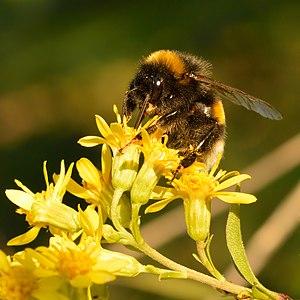
Bombus cryptarum est une espèce d'insectes hyménoptères de la famille des Apidae, un bourdon du genre Bombus et du sous-genre Bombus. Elle est présente en Europe, en Asie et en Amérique du Nord.